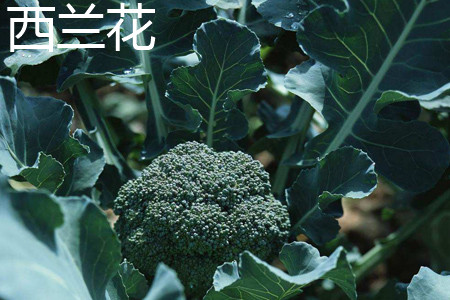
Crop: unknown
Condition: broccoli